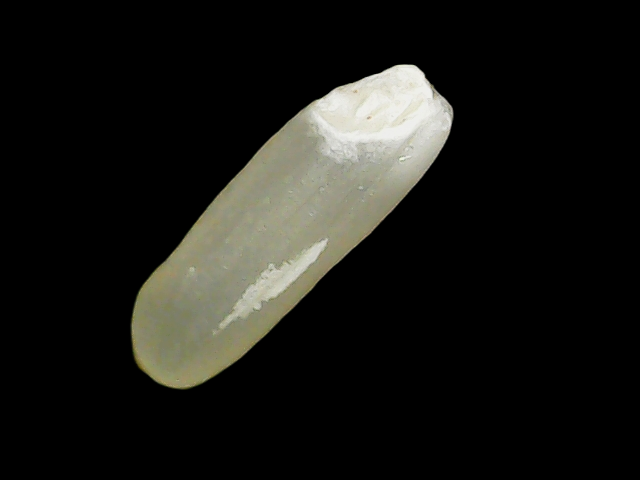
Rice variety: Binadhan7